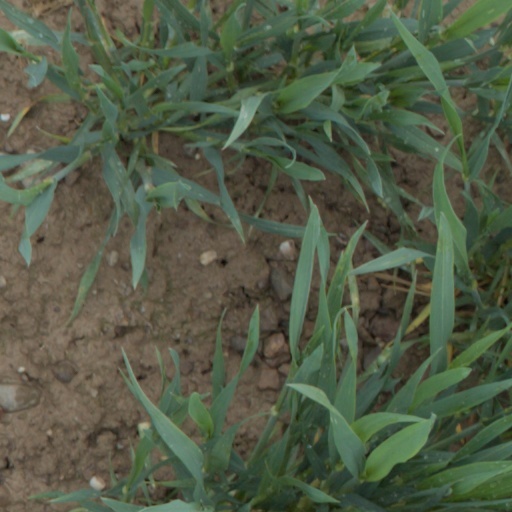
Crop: wheat